Automatic rifle

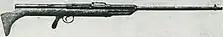
1885 Mannlicher Self-Loading Rifle

In 1885 Ferdinand Mannlicher made an experimental self-loader based on work begun in 1883 in both semi-automatic and fully automatic modes. It was an impractical failure due to fouling by its black powder ammunition, but it influenced later designs. Furthermore, Mannlicher produced smokeless powder automatic rifles from the early 1890s onwards until his death in 1904.